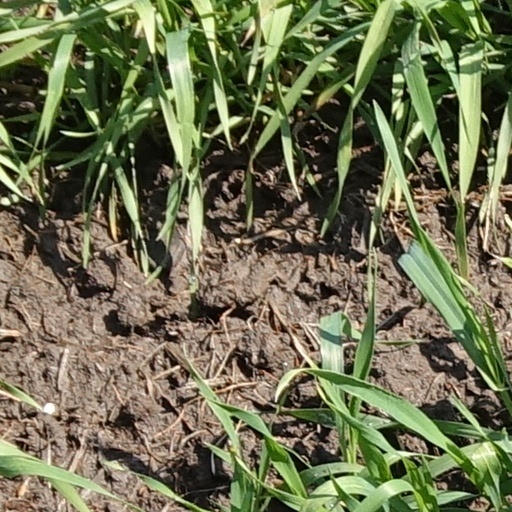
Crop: wheat